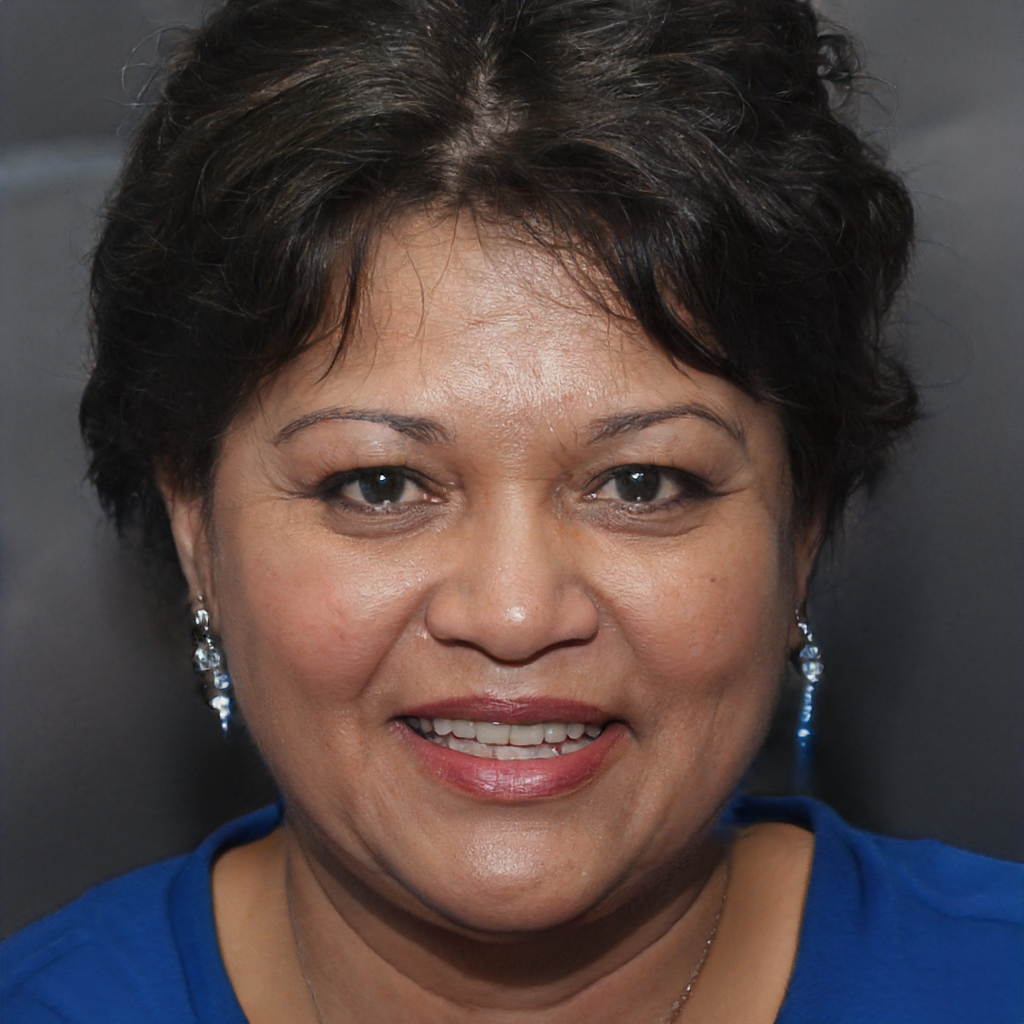
Gender: Female